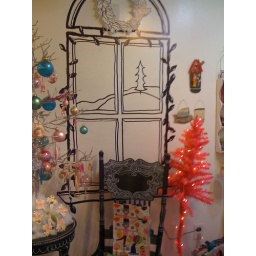
a real chair in front of a hand drawn window and a red tinsel tree